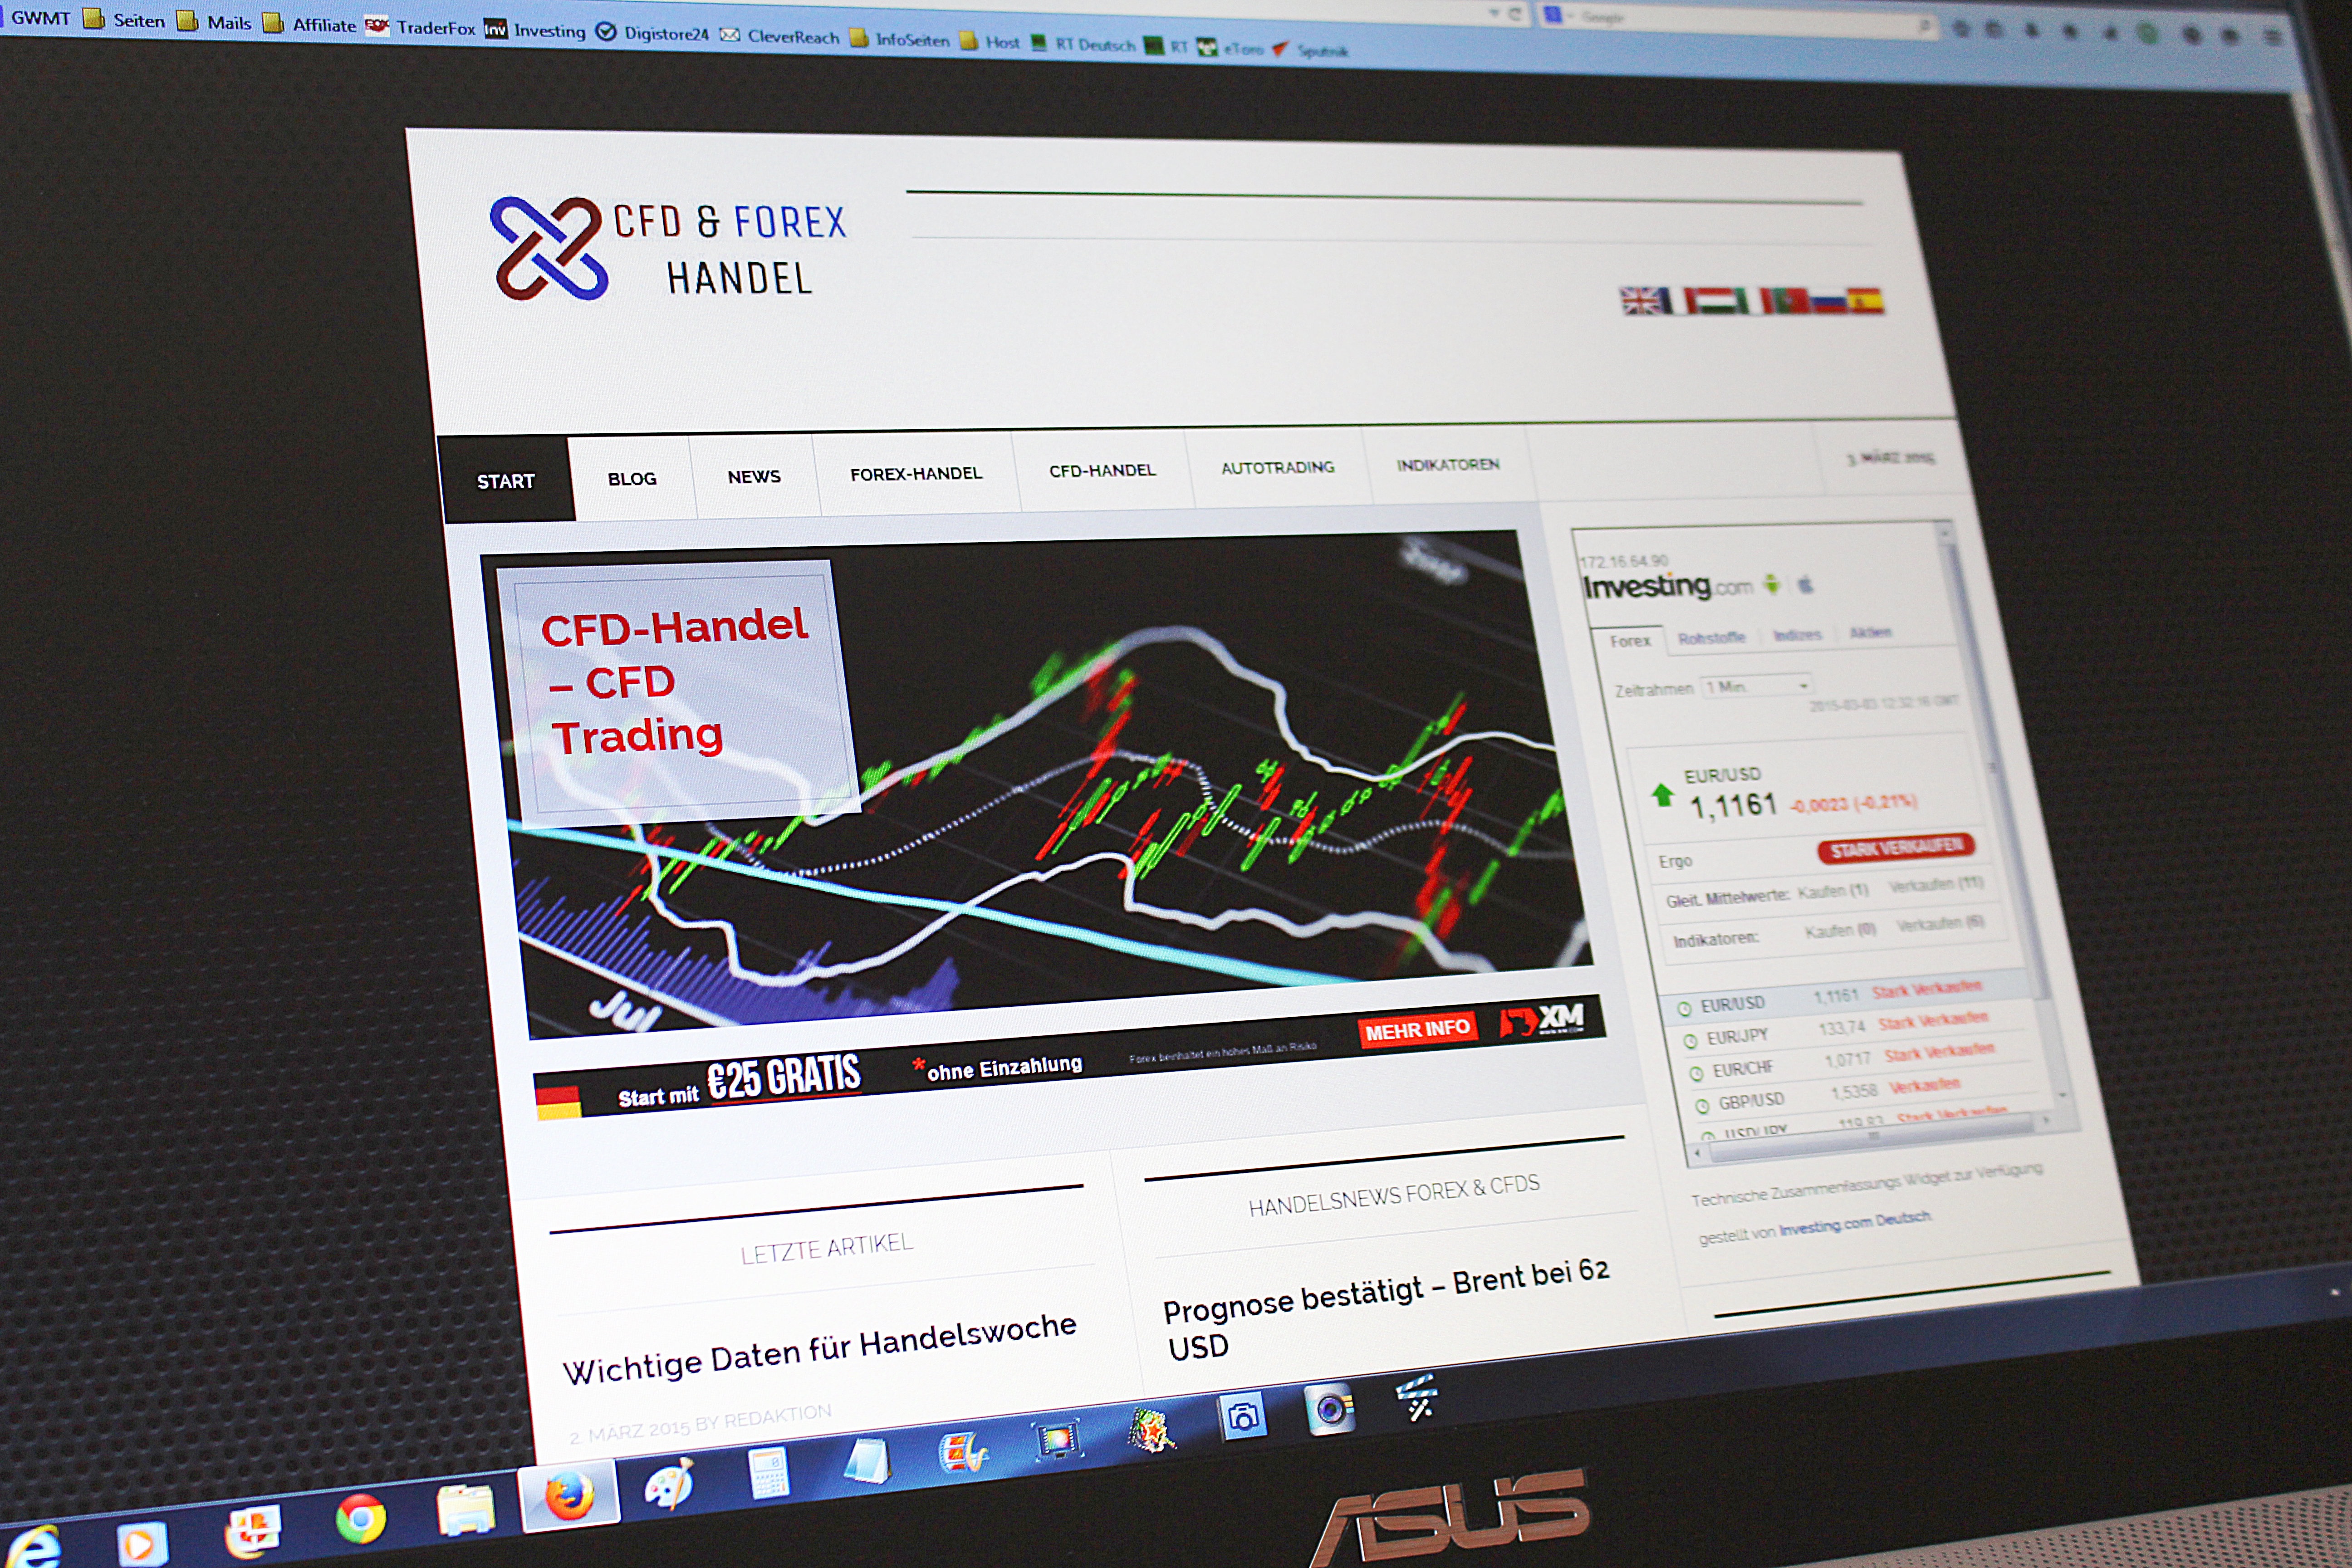
internet, blogging, brand, font, design, text, learning, document, multimedia, presentation, blog, screenshot, web design, web page, computer program